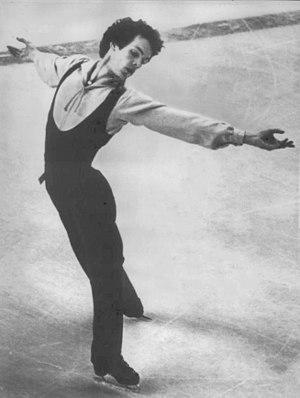
John Curry est un patineur artistique britannique. Quintuple champion de Grande-Bretagne, il devient champion d'Europe, champion du monde et champion olympique en 1976. Il était célèbre pour avoir combiné le ballet et la danse moderne dans le patinage artistique.